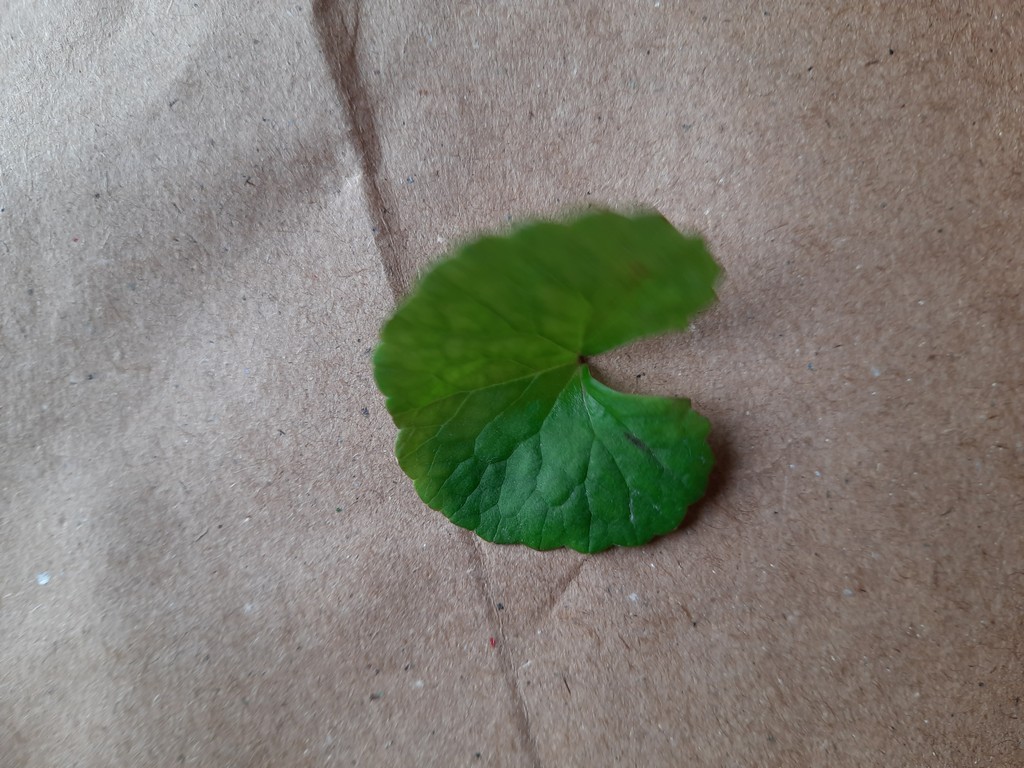
Label: Healthy